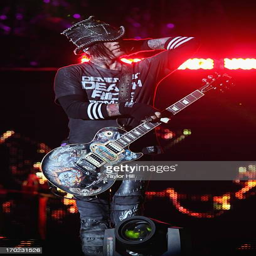
hard rock artist performs during the governor 's festival day